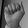
ASL letter: A